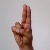
The image shows a hand gesture representing the letter 'U' in Indian Sign Language.